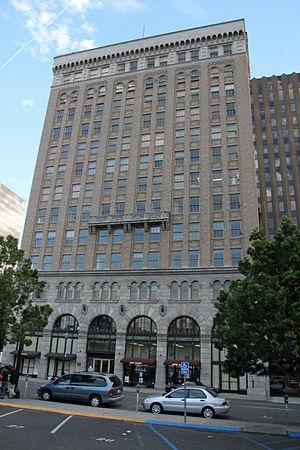
Ceci est la liste des lieux historiques inscrits sur le registre national dans le comté de San Diego en Californie.